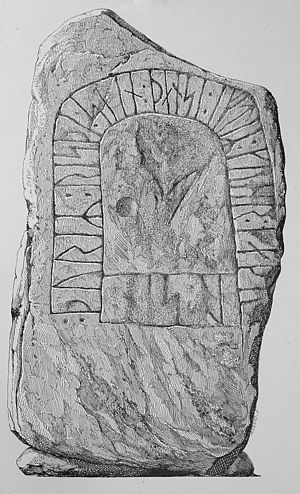
Glenstrup-stenen 1
Glenstrup-stenen tegnet af Julius Magnus Petersen
Glenstrup-stenen 1 er en runesten, fundet på kirkegården i Glenstrup i Mariagerfjord Kommune. Stenen findes i dag på Nationalmuseet.
Glenstrup-stenen 1 er en runesten, fundet i Glenstrup på kirkegården. Stenen stammer iflg. Jon Skonvig fra en høj umiddelbart syd for kirken kaldet "Quinnar höy". I overensstemmelse med det kgl. reskript fra 1652 kom stenen til København, hvor den blev opstillet ved Trinitatis Kirke. Den blev reddet fra branden i 1728 og lå en lang tid på kirkepladsen, senere i en krog af kirken. I 1807 blev den anbragt i opgangen til Rundetårn, hvorfra den i 1867 blev overført til Nationalmuseet, hvor den nu står i runehallen. Runestenen er forsynet med et skåltegn fra bronzealderen på forsiden, hvilket antyder, at den i denne periode har været anvendt som kultsten. Skåltegn kendes fra en række andre danske runesten, f.eks. Glavendrupstenen, Sdr. Vissing-stenen 1 og Kallerupstenen. Runestenen er rejst i et område syd for Hobro, hvor der er fundet mange runesten fra den sene vikingetid. De nærmest beliggende runesten er Svenstrup-stenen og Vester Tørslev-stenen.